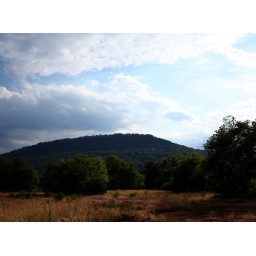
sitting in a field watching the storm pass over Lookout Mountain